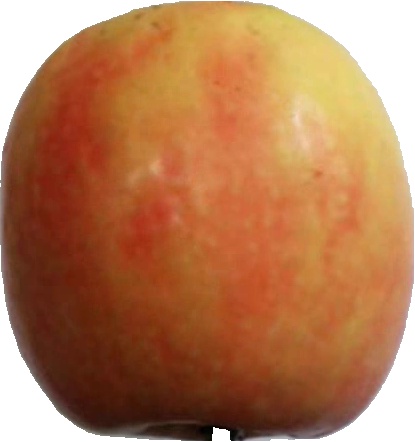
Label: apple_pink_lady_1